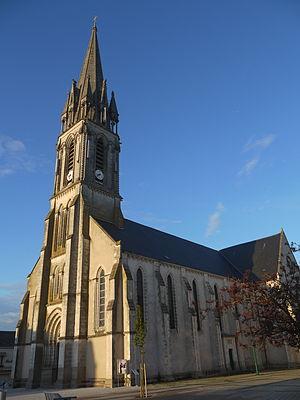
Vue générale de l'église Saint Sébastien de la paroisse Saint Sébastien sur Loire 44230
La liste des églises de la Loire-Atlantique recense de la manière la plus complète possible les églises, cathédrales et basiliques situées dans le département français de la Loire-Atlantique.
Saint-Sébastien-sur-Loire est une commune française de l'Ouest de la France, située immédiatement au sud-est de Nantes, dans le département de la Loire-Atlantique, en région Pays de la Loire.